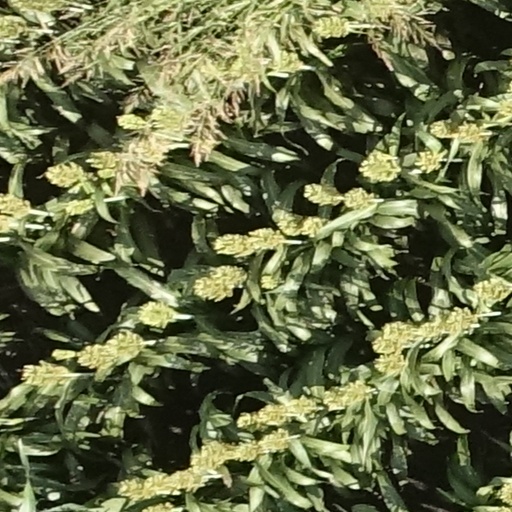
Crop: sorghum